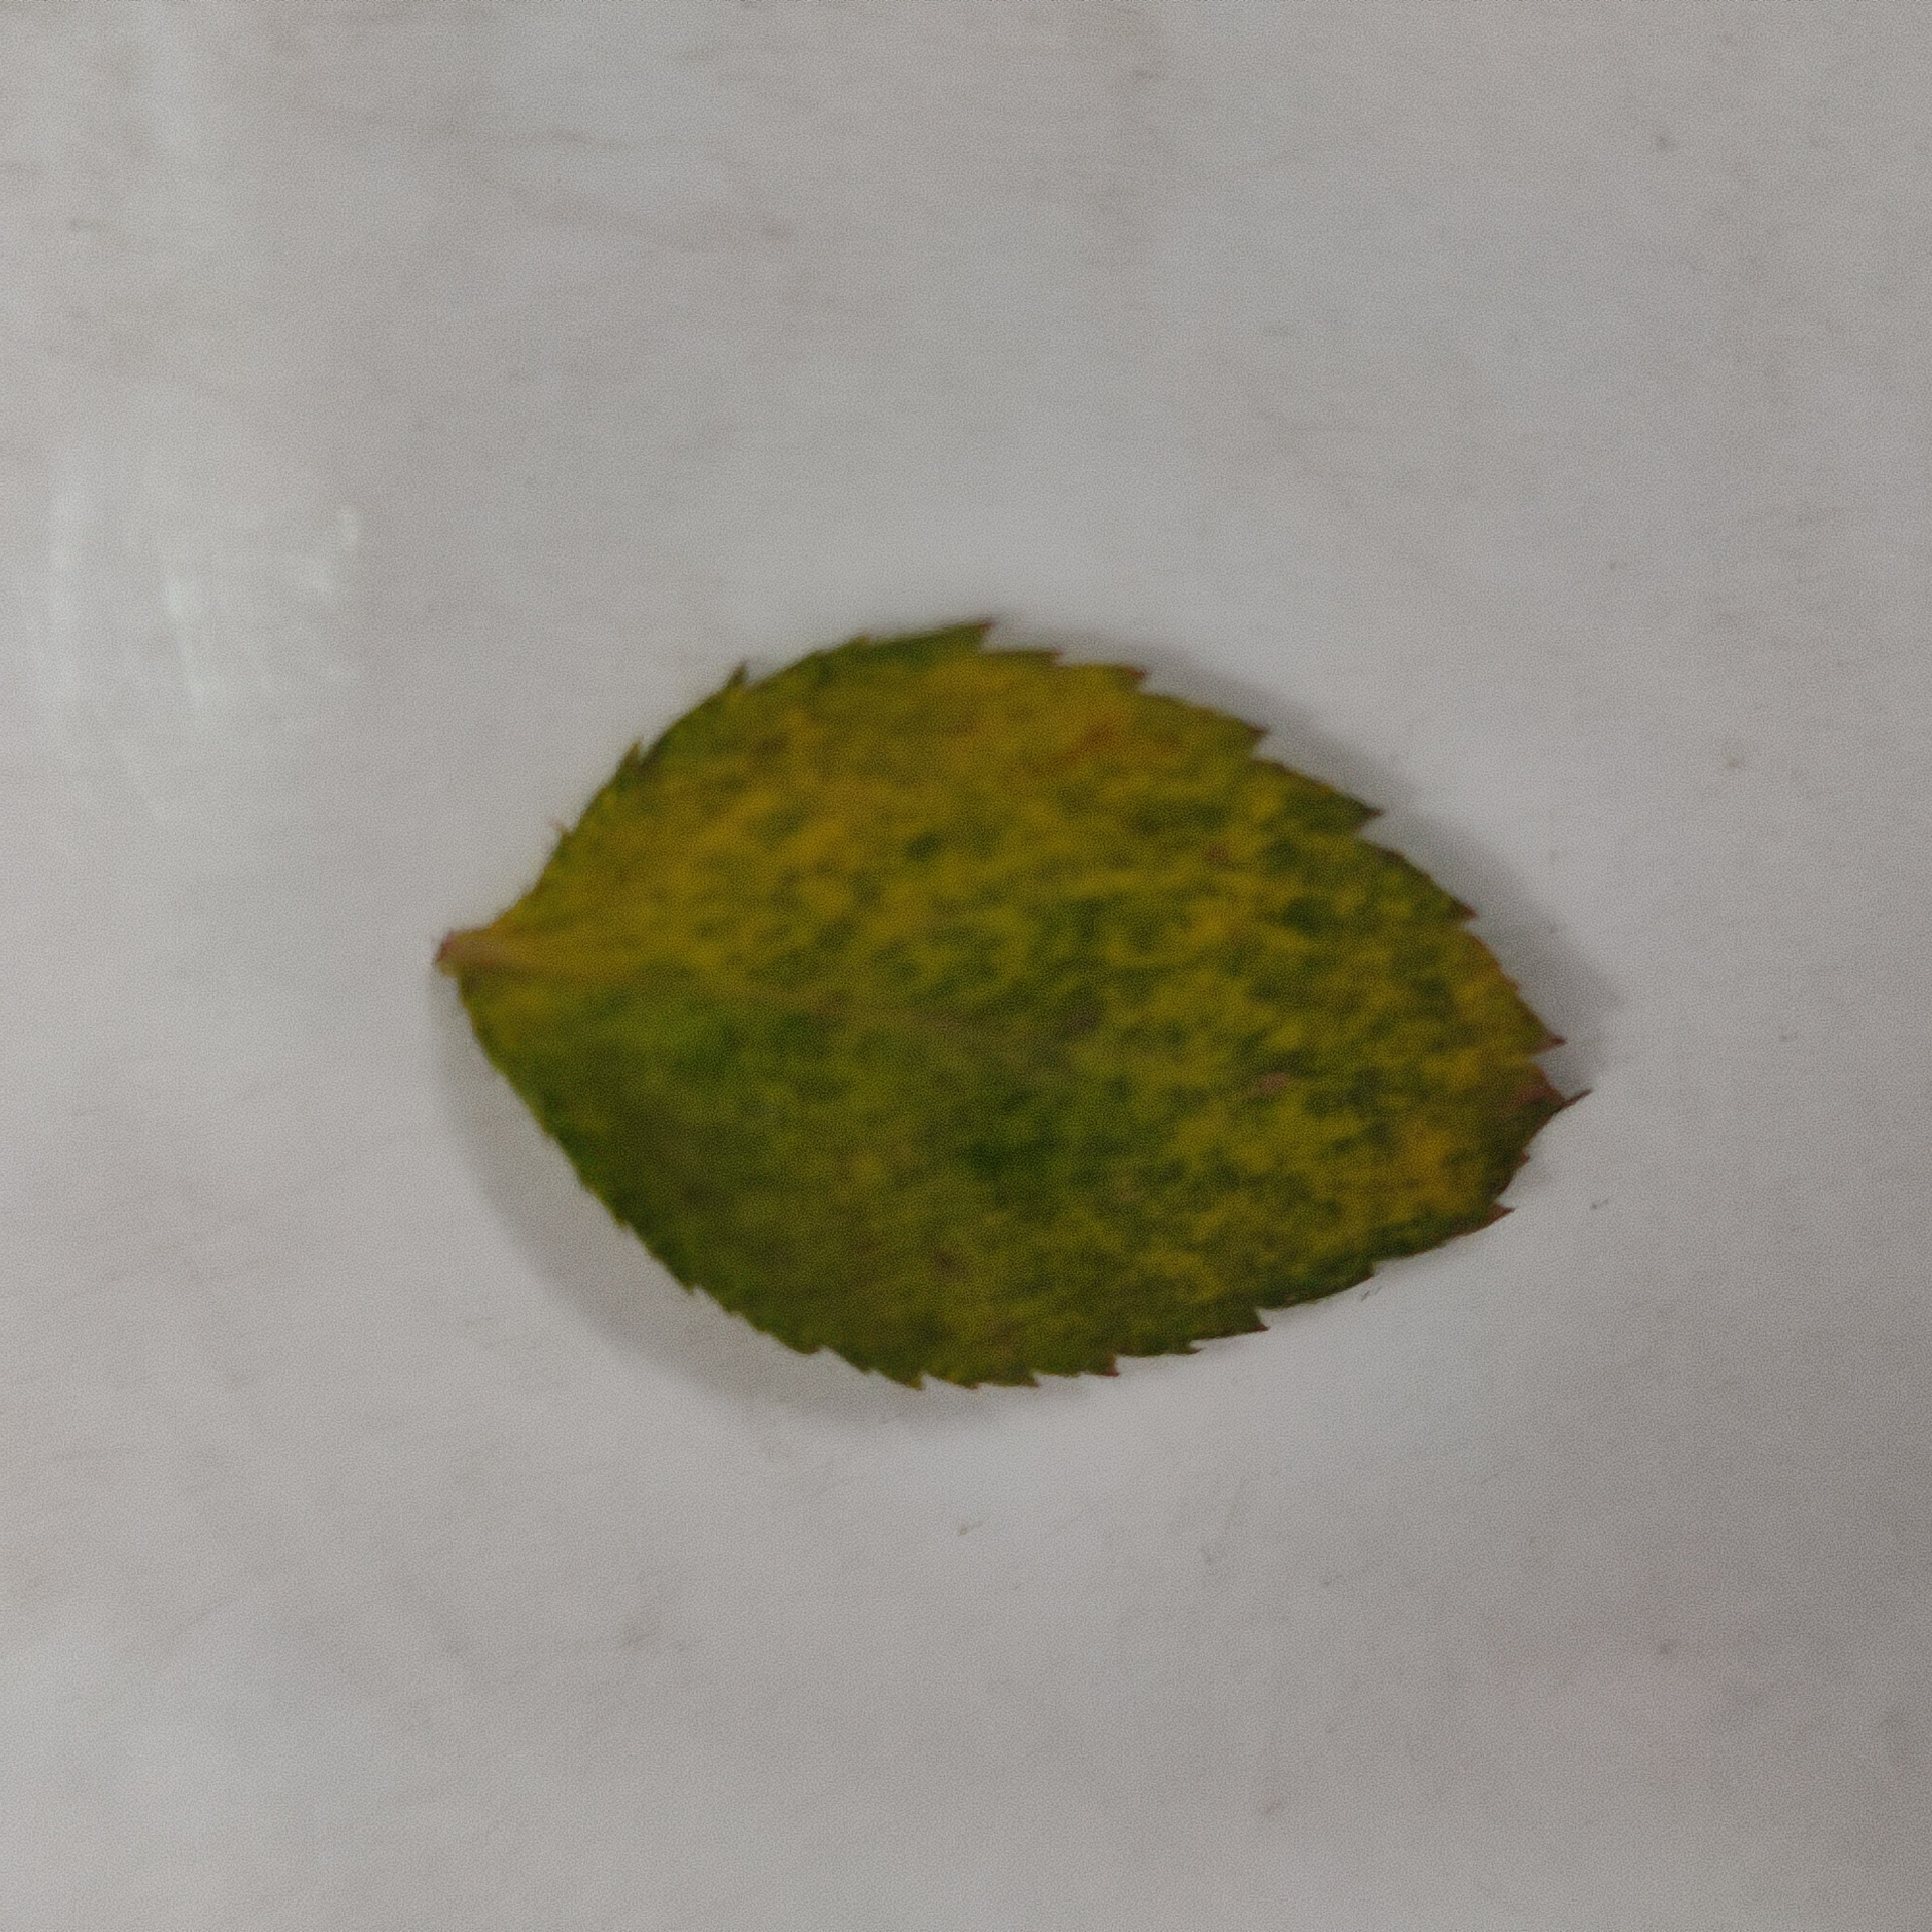
Label: Yellow Mosaic Virus